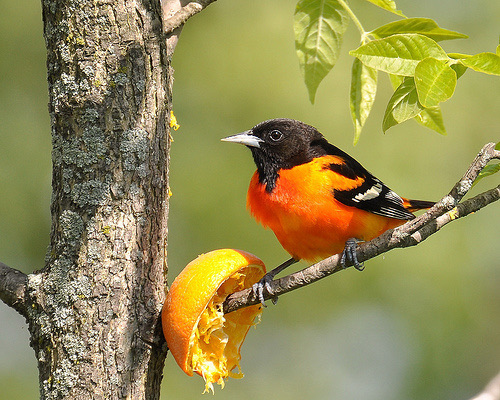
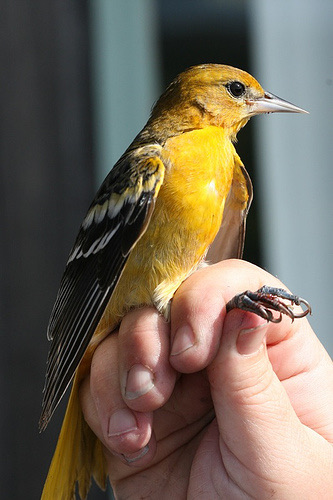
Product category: misc
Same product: yes